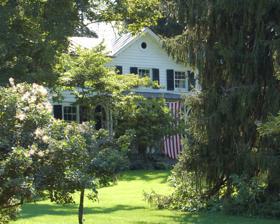
Building: J. E. Traver Farm
Country: United States of America
Year built: 1795
Historic house in New York, United States United States historic place J. E. Traver Farm U.S. National Register of Historic Places Show map of New York Show map of the United States Location Violet Hill Rd., Rhinebeck, New York Coordinates 41°55′34″N 73°52′31″W / 41.92611°N 73.87528°W / 41.92611; -73.87528 Area 14.5 acres (5.9 ha) Built 1795 MPS Rhinebeck Town MRA NRHP reference No. 87001082 Added to NRHP July 9, 1987 J. E. Traver Farm is a historic home and farm complex located at Rhinebeck , Dutchess County, New York . The late- Federal style farmhouse dates to the 1790s, with modifications in 1849 and additions in the late-19th and early 20th centuries. It is a two-story, frame, five bay center hall plan dwelling on a fieldstone foundation. It features late-19th century picturesque ornamentation and a one-story, hipped roof verandah . Also on the property are a two contributing barns and a wagon shed. It was added to the National Register of Historic Places in 1987. J. E. Traver barns. References